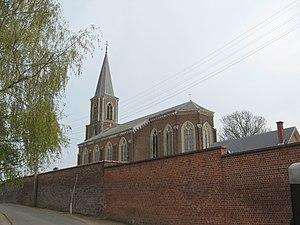
Eglise Saint-Maurice à Xhendremael
Le diocèse de Liège, dans la province de Liège en Belgique, compte 529 paroisses. Ces paroisses sont regroupées en unité pastorale, et certaines unités pastorales forment l'un des 17 doyennés.